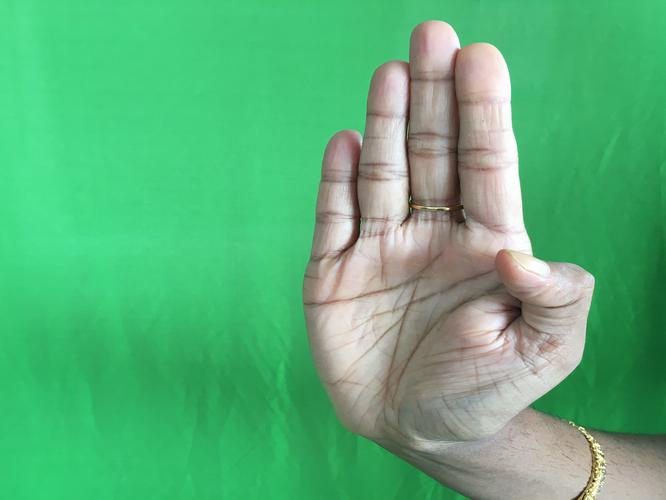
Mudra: Pathaka
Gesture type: single_hand